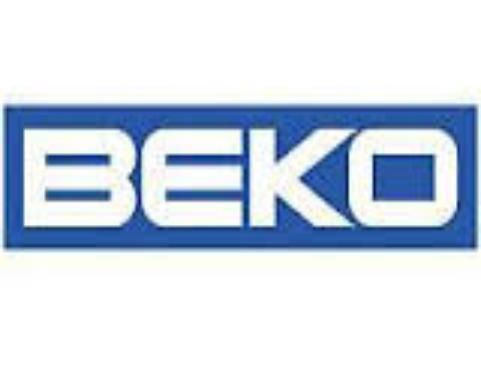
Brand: Beko
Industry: Necessities